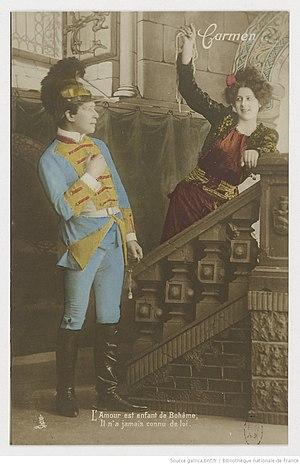
Carte Postale de Carmen
L'opéra-comique est un genre d'opéra où les scènes chantées alternent avec des dialogues parlés. Il dérive de la comédie-ballet, avec de nombreux emprunts au répertoire des airs sérieux et à boire. Un opéra-comique n'est pas nécessairement comique, ni conclu par un dénouement heureux. Ce genre apparaît au XVIIIᵉ siècle et aborde aussi bien des sujets fictifs, empreints de merveilleux, que des sujets historiques. Il n'hésite pas, surtout dans la seconde moitié du XVIIIᵉ siècle, à traiter de sujets de la vie quotidienne et à faire référence à l’actualité.